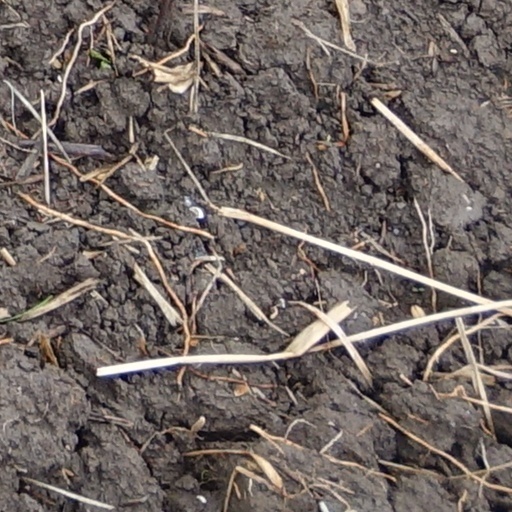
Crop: wheat